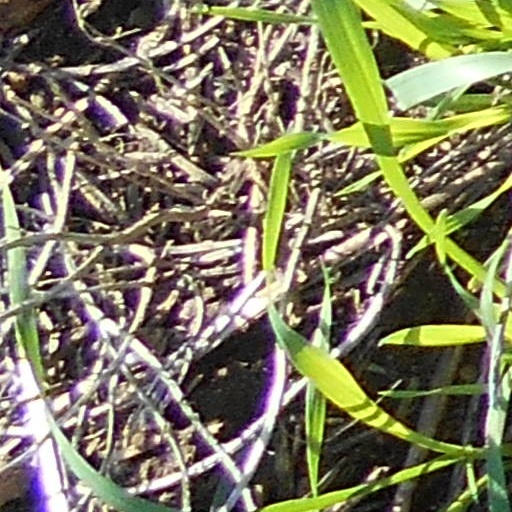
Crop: wheat